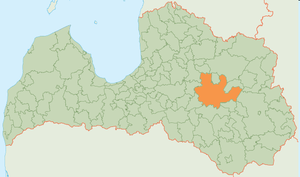
Madona est un novads de Lettonie, situé dans la région de Vidzeme. Son centre administratif est la ville de Madona. En 2013, sa population est de 26 953 habitants.